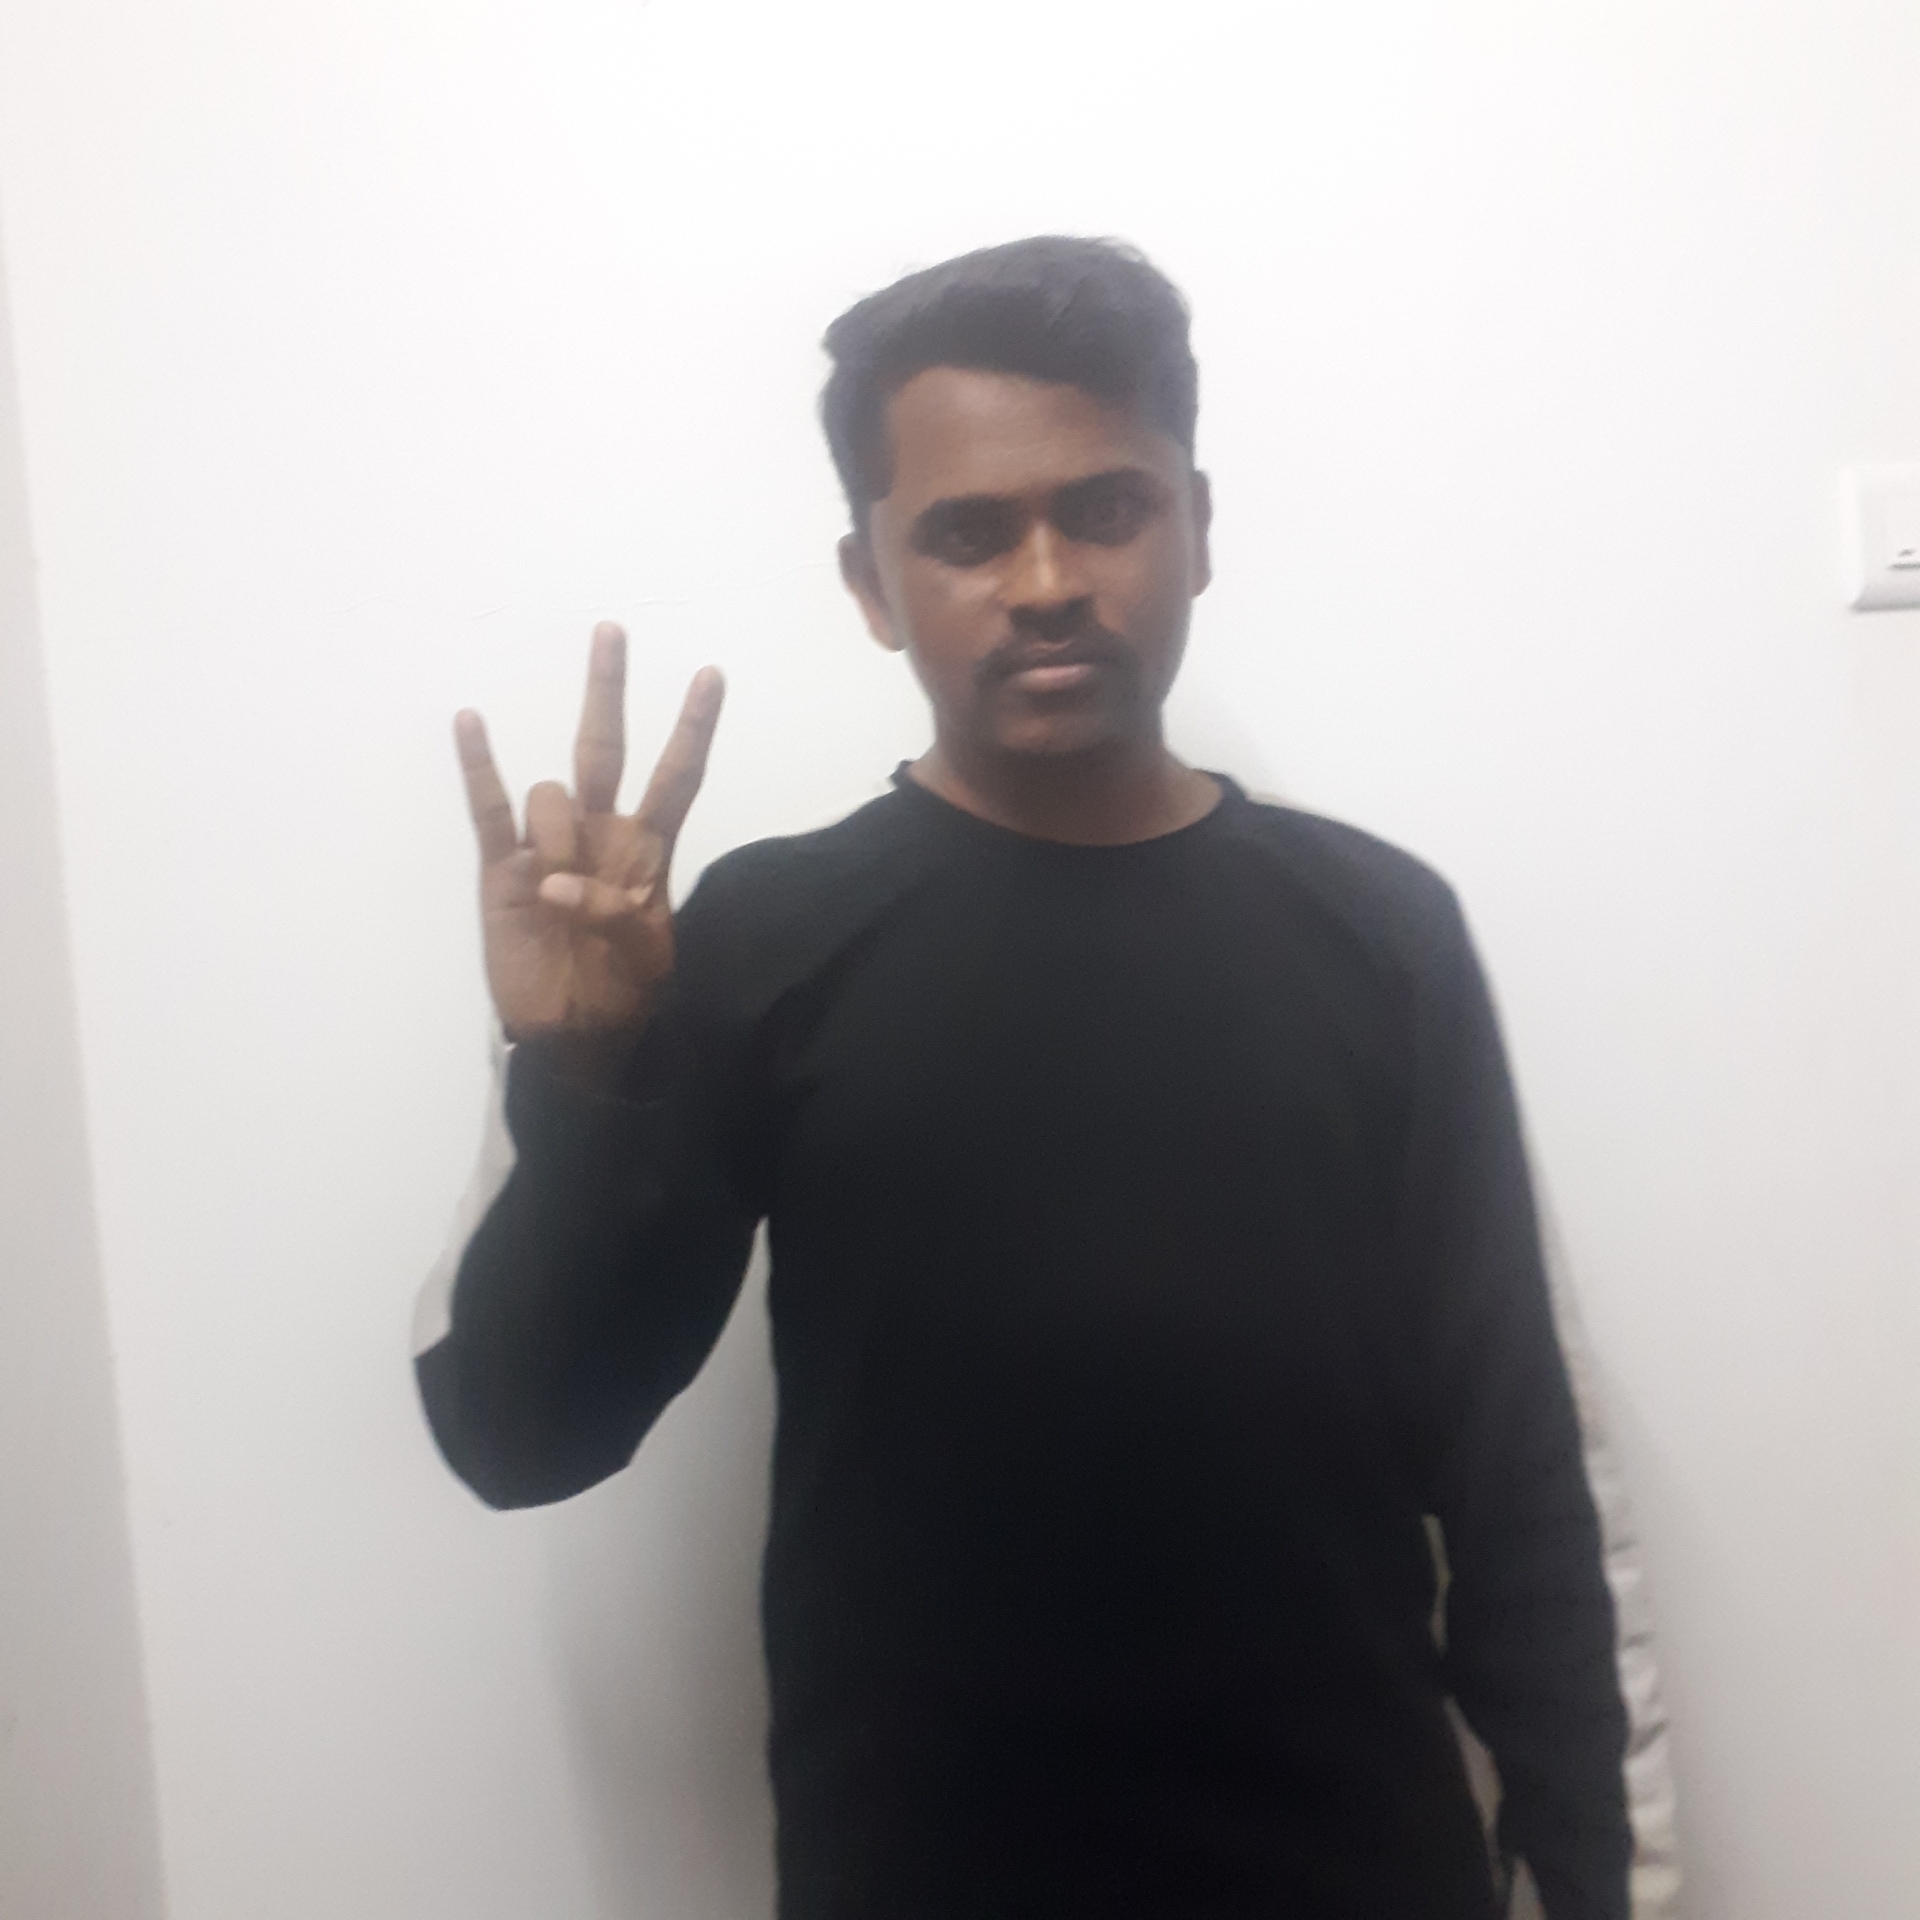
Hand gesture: three3